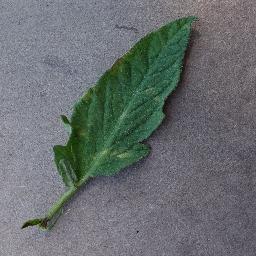
Label: Tomato___Leaf_Mold